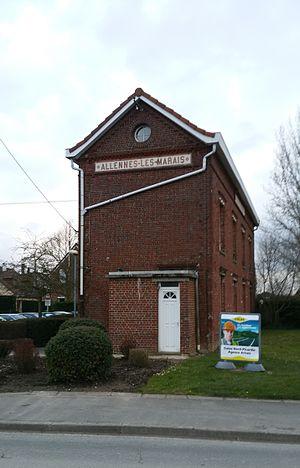
Vue de l'ancienne gare d'Allennes-les-Marais.
Allennes-les-Marais est une commune française située dans le département du Nord, en région Hauts-de-France. Allennes-les-Marais faisait partie de la communauté de communes de la Haute Deûle, en Flandre française, qui a choisi de rejoindre la Métropole européenne de Lille en 2020.